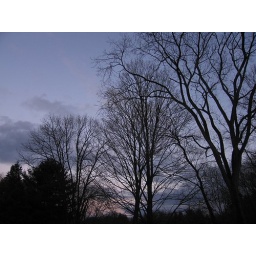
The gray clouds across the purple sky look like flaws in a crystal. Very pretty.